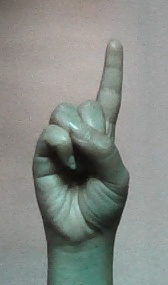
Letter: bb